Describe the emotion expressed in this image:  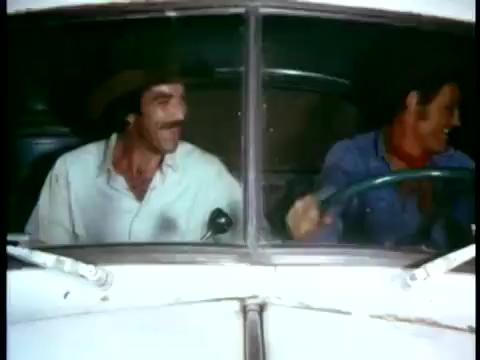
This person displays Suffering, valence and arousal with high intensity.